CANDU reactor

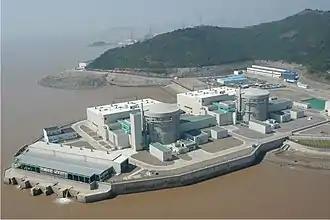
Qinshan Phase III units 1 and 2, located in Zhejiang, China.

The CANDU (CANada Deuterium Uranium) is a Canadian pressurized heavy-water reactor design used to generate electric power. The acronym refers to its deuterium oxide (heavy water) moderator and its use of (originally, natural) uranium fuel. CANDU reactors were first developed in the late 1950s and 1960s by a partnership between Atomic Energy of Canada Limited (AECL), the Hydro-Electric Power Commission of Ontario, Canadian General Electric, and other companies.